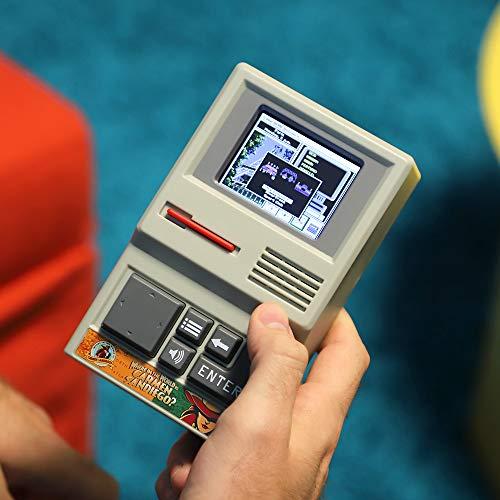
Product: Basic Fun Carmen Sandiego Handheld Electronic Game
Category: Toys & Games | Games & Accessories | Handheld Games
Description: True to the original - based on the iconic computer game.
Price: $19.99
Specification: ProductDimensions:2x3.5x6inches|ItemWeight:13.4ounces|ShippingWeight:13.4ounces(Viewshippingratesandpolicies)|ASIN:B07PRYTWPP|Itemmodelnumber:09613|Manufacturerrecommendedage:8-15years|Batteries:3AAbatteriesrequired.(included)